Rajiv Gandhi National Aviation University

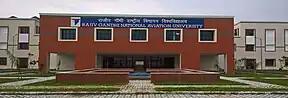
Main building

Rajiv Gandhi National Aviation University (RGNAU) राजीव गांधी राष्ट्रीय विमानन विश्वविद्यालय (आर.जी.एन.ए.यू ) is an Autonomous Central University at Fursatganj Airfield in Uttar Pradesh, India, for aviation studies and research. It is under the administration of the Ministry of Civil Aviation of the Government of India, constituted by an Act of Parliament in 2013 and physically established in 2018. It is India's first aviation university.